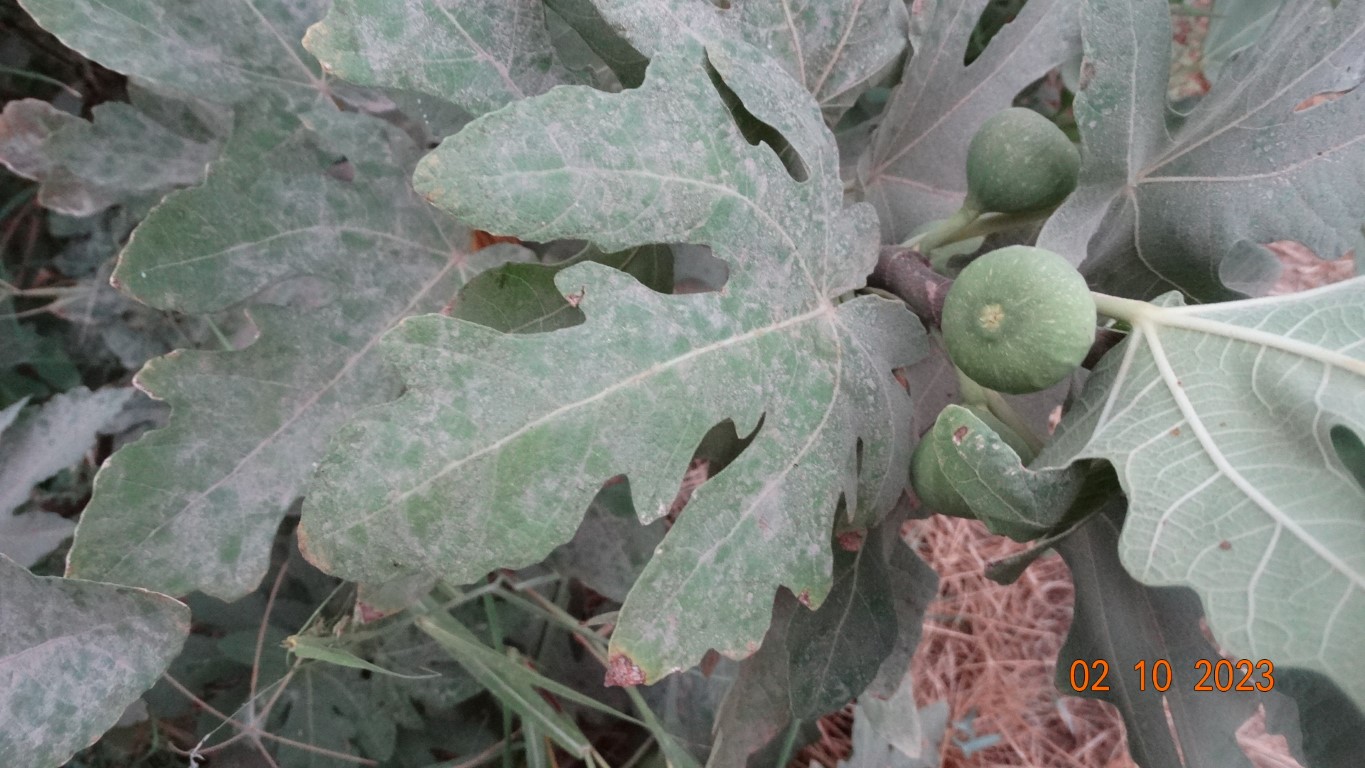
Label: healthy